Peter Black (Welsh politician)

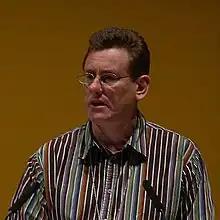
Peter Black addressing the 2008 Liberal Democrat conference in the ACC Liverpool

A Councillor for the Cwmbwrla ward on City and County of Swansea Council, he was leader of the Liberal Democrat Group 1984–99. He is a past chair of the Welsh Liberal Democrats and of the party's Finance and Administration Committee.